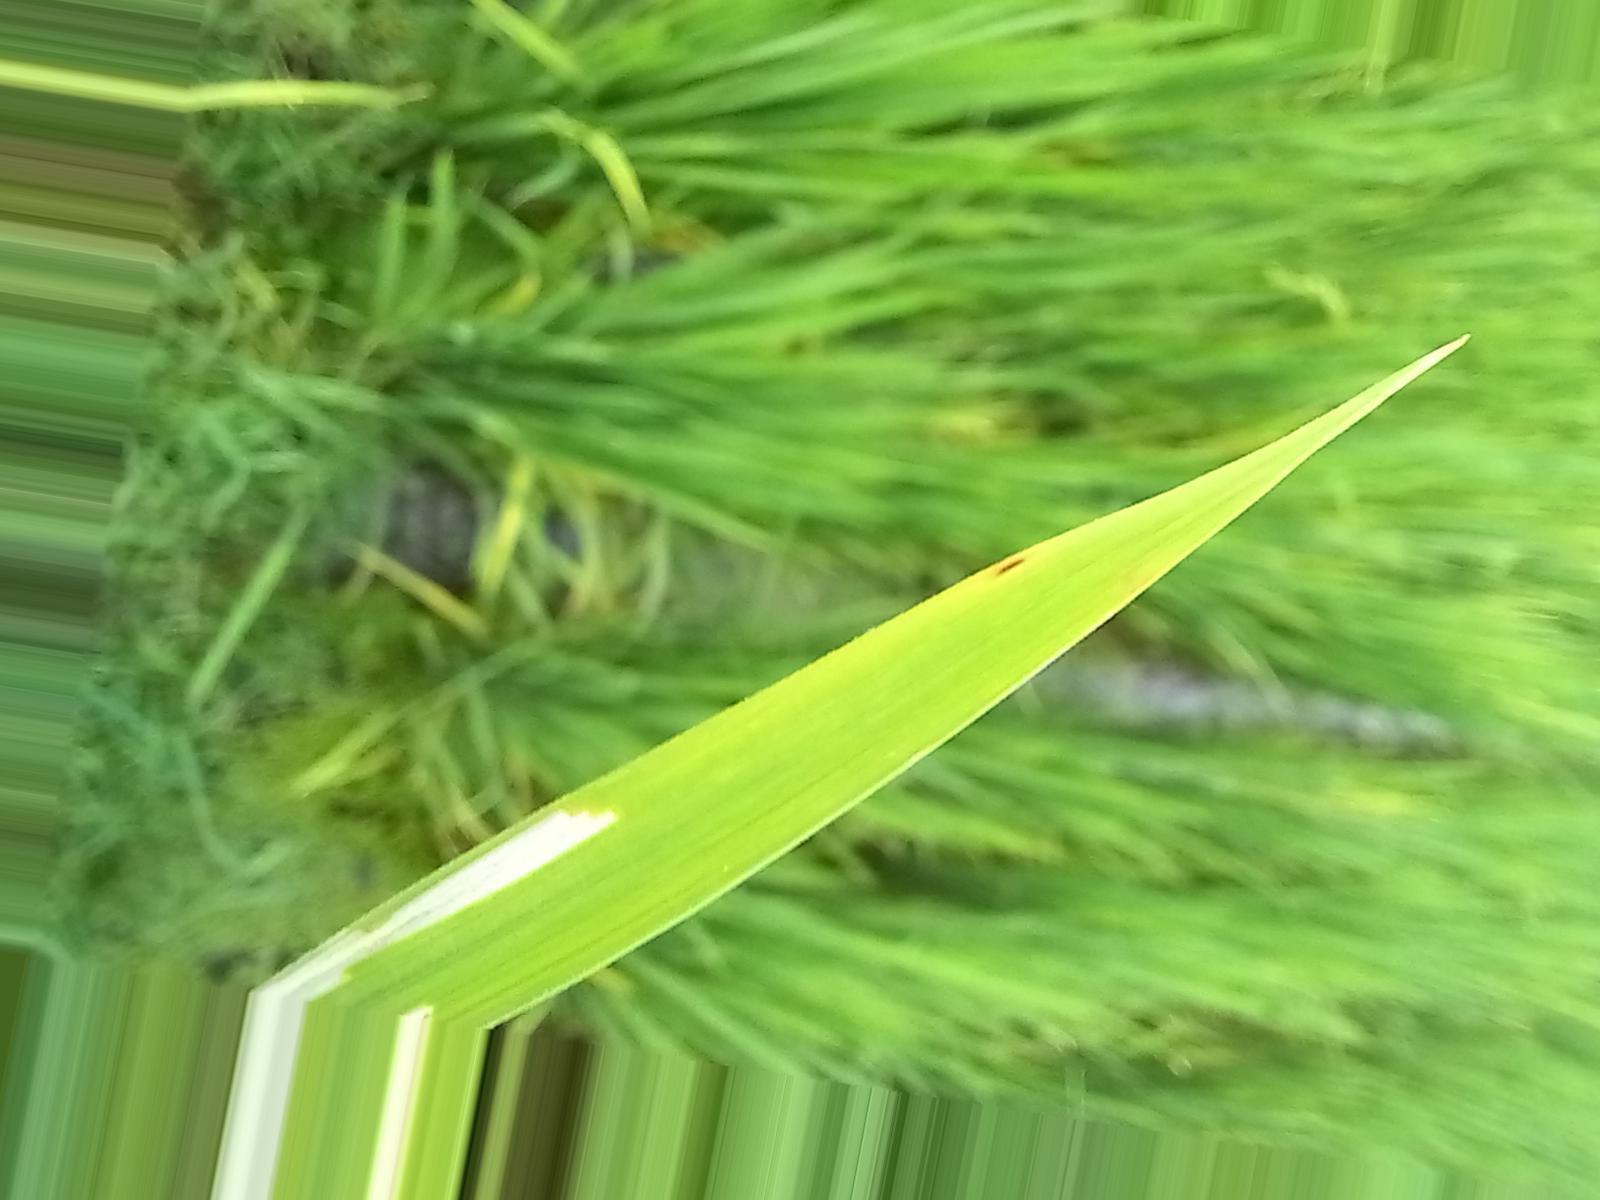
Nhãn: Sâu gai ( Hispa )